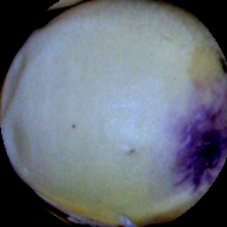
Label: Spotted